Santa Maria (Kenshi Yonezu song)

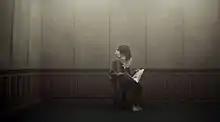
The music video was the first time Yonezu revealed himself on a release. It also features a picture book personally illustrated by him (pictured).

The music video was first uploaded on April 23, 2013, and was directed by Perfume and Sakanaction collaborator . It is Yonezu's first non-animated music video, and features himself personally, the first time he was shown himself on one of his musical releases. The video also features a picture book, filled with personally drawn illustrations of the song. Yonezu has been illustrating his songs since his 2009 Vocaloid releases on Nico Nico Douga.